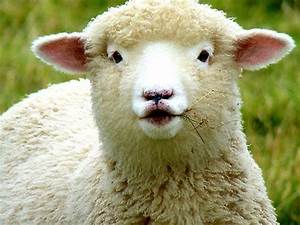
Label: sheep